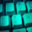
Label: keyboard